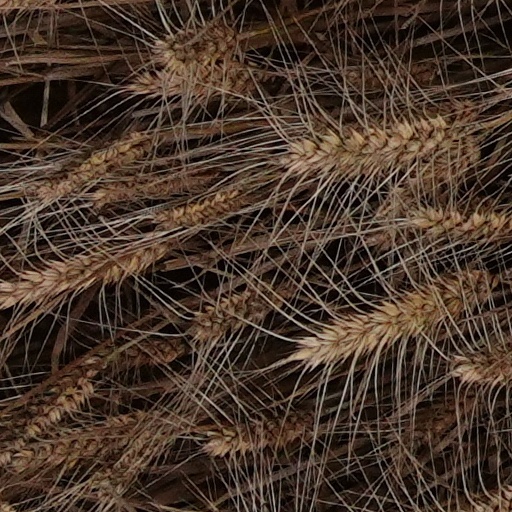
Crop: wheat